Saint-Gourson

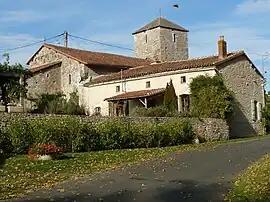
The church in Saint-Gourson

Saint-Gourson is a commune in the Charente department in southwestern France.